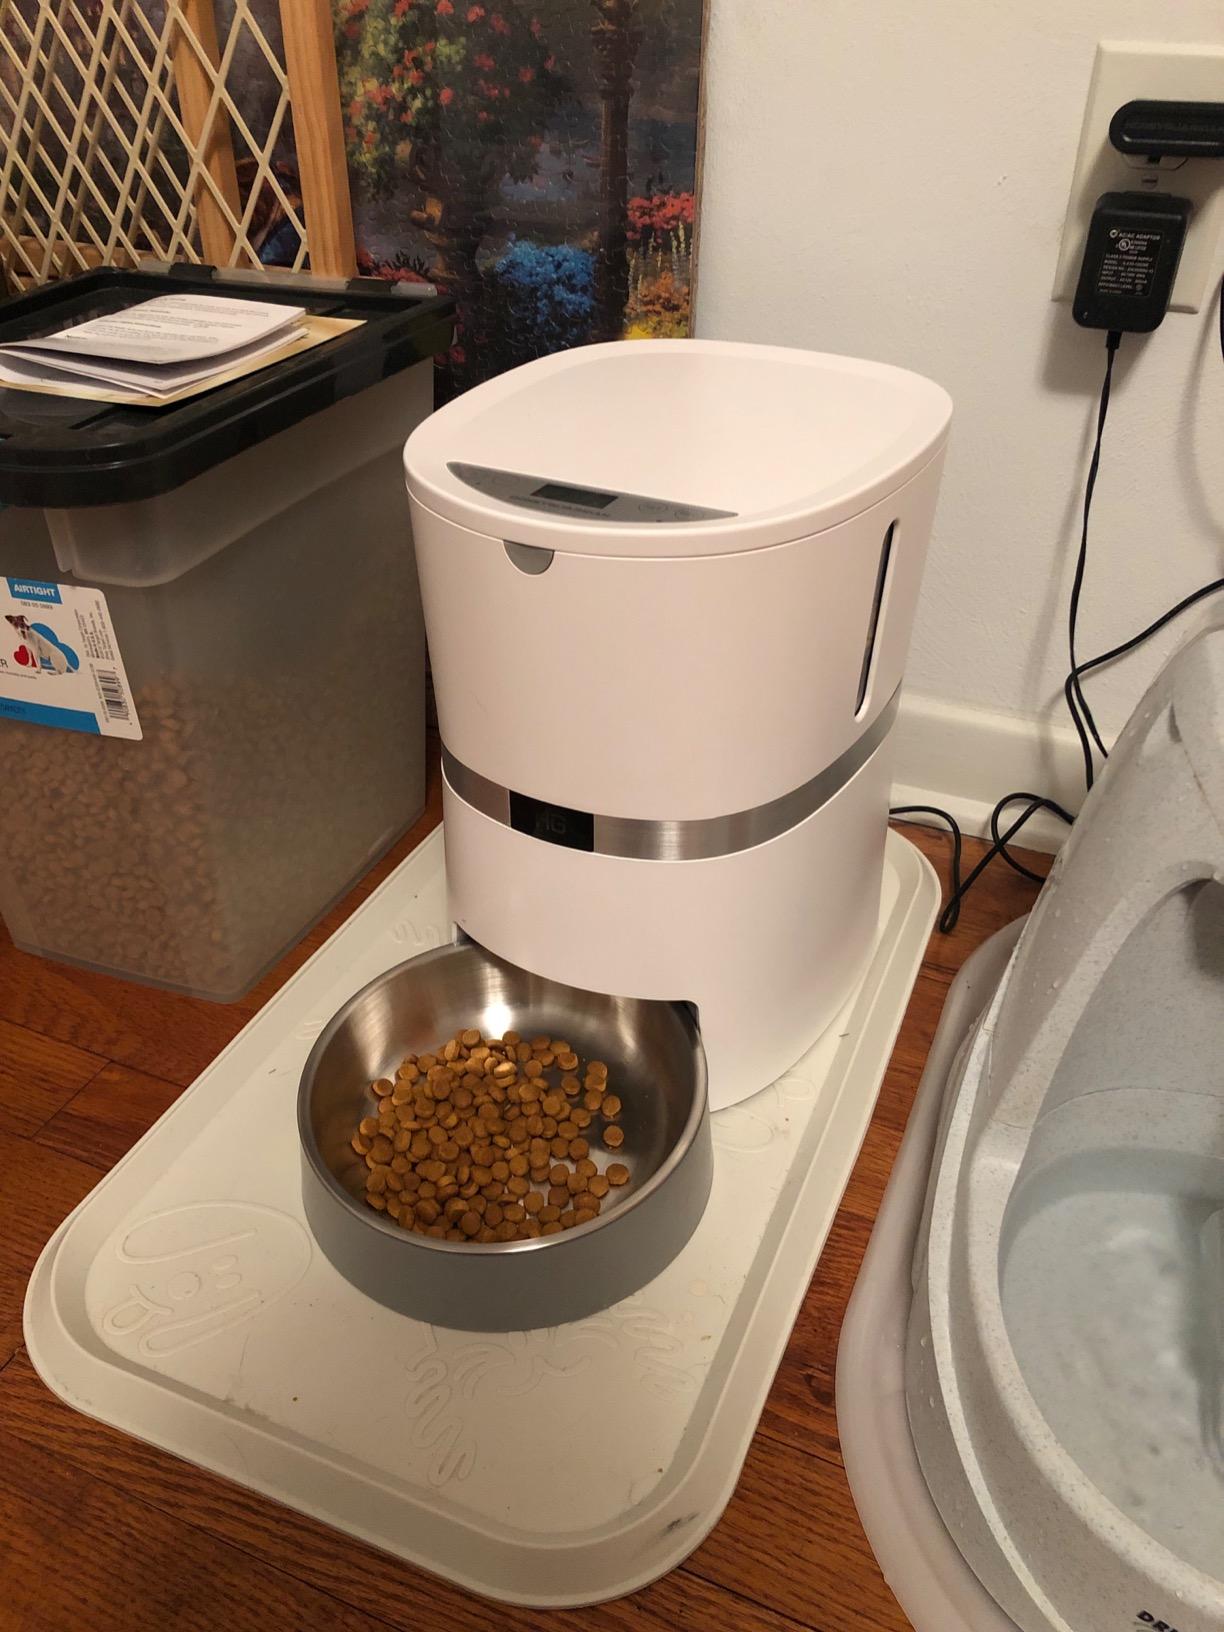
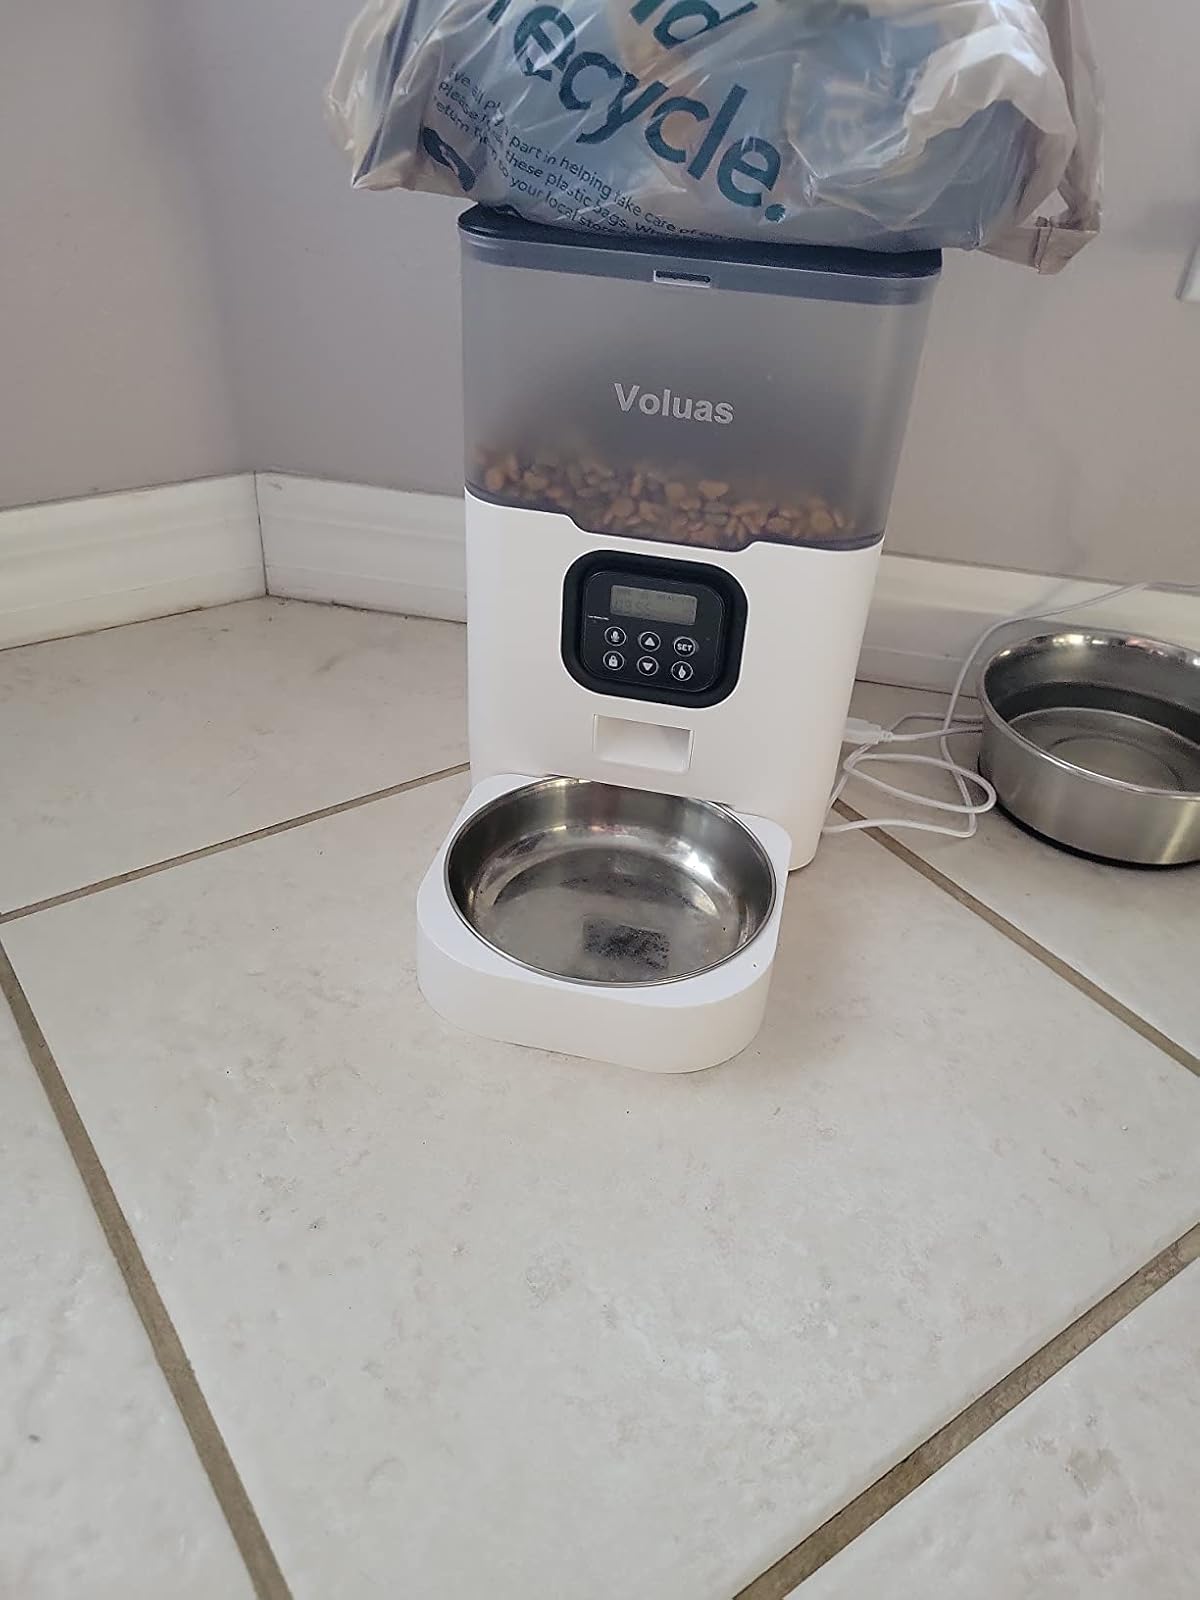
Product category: items_feeder
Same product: no